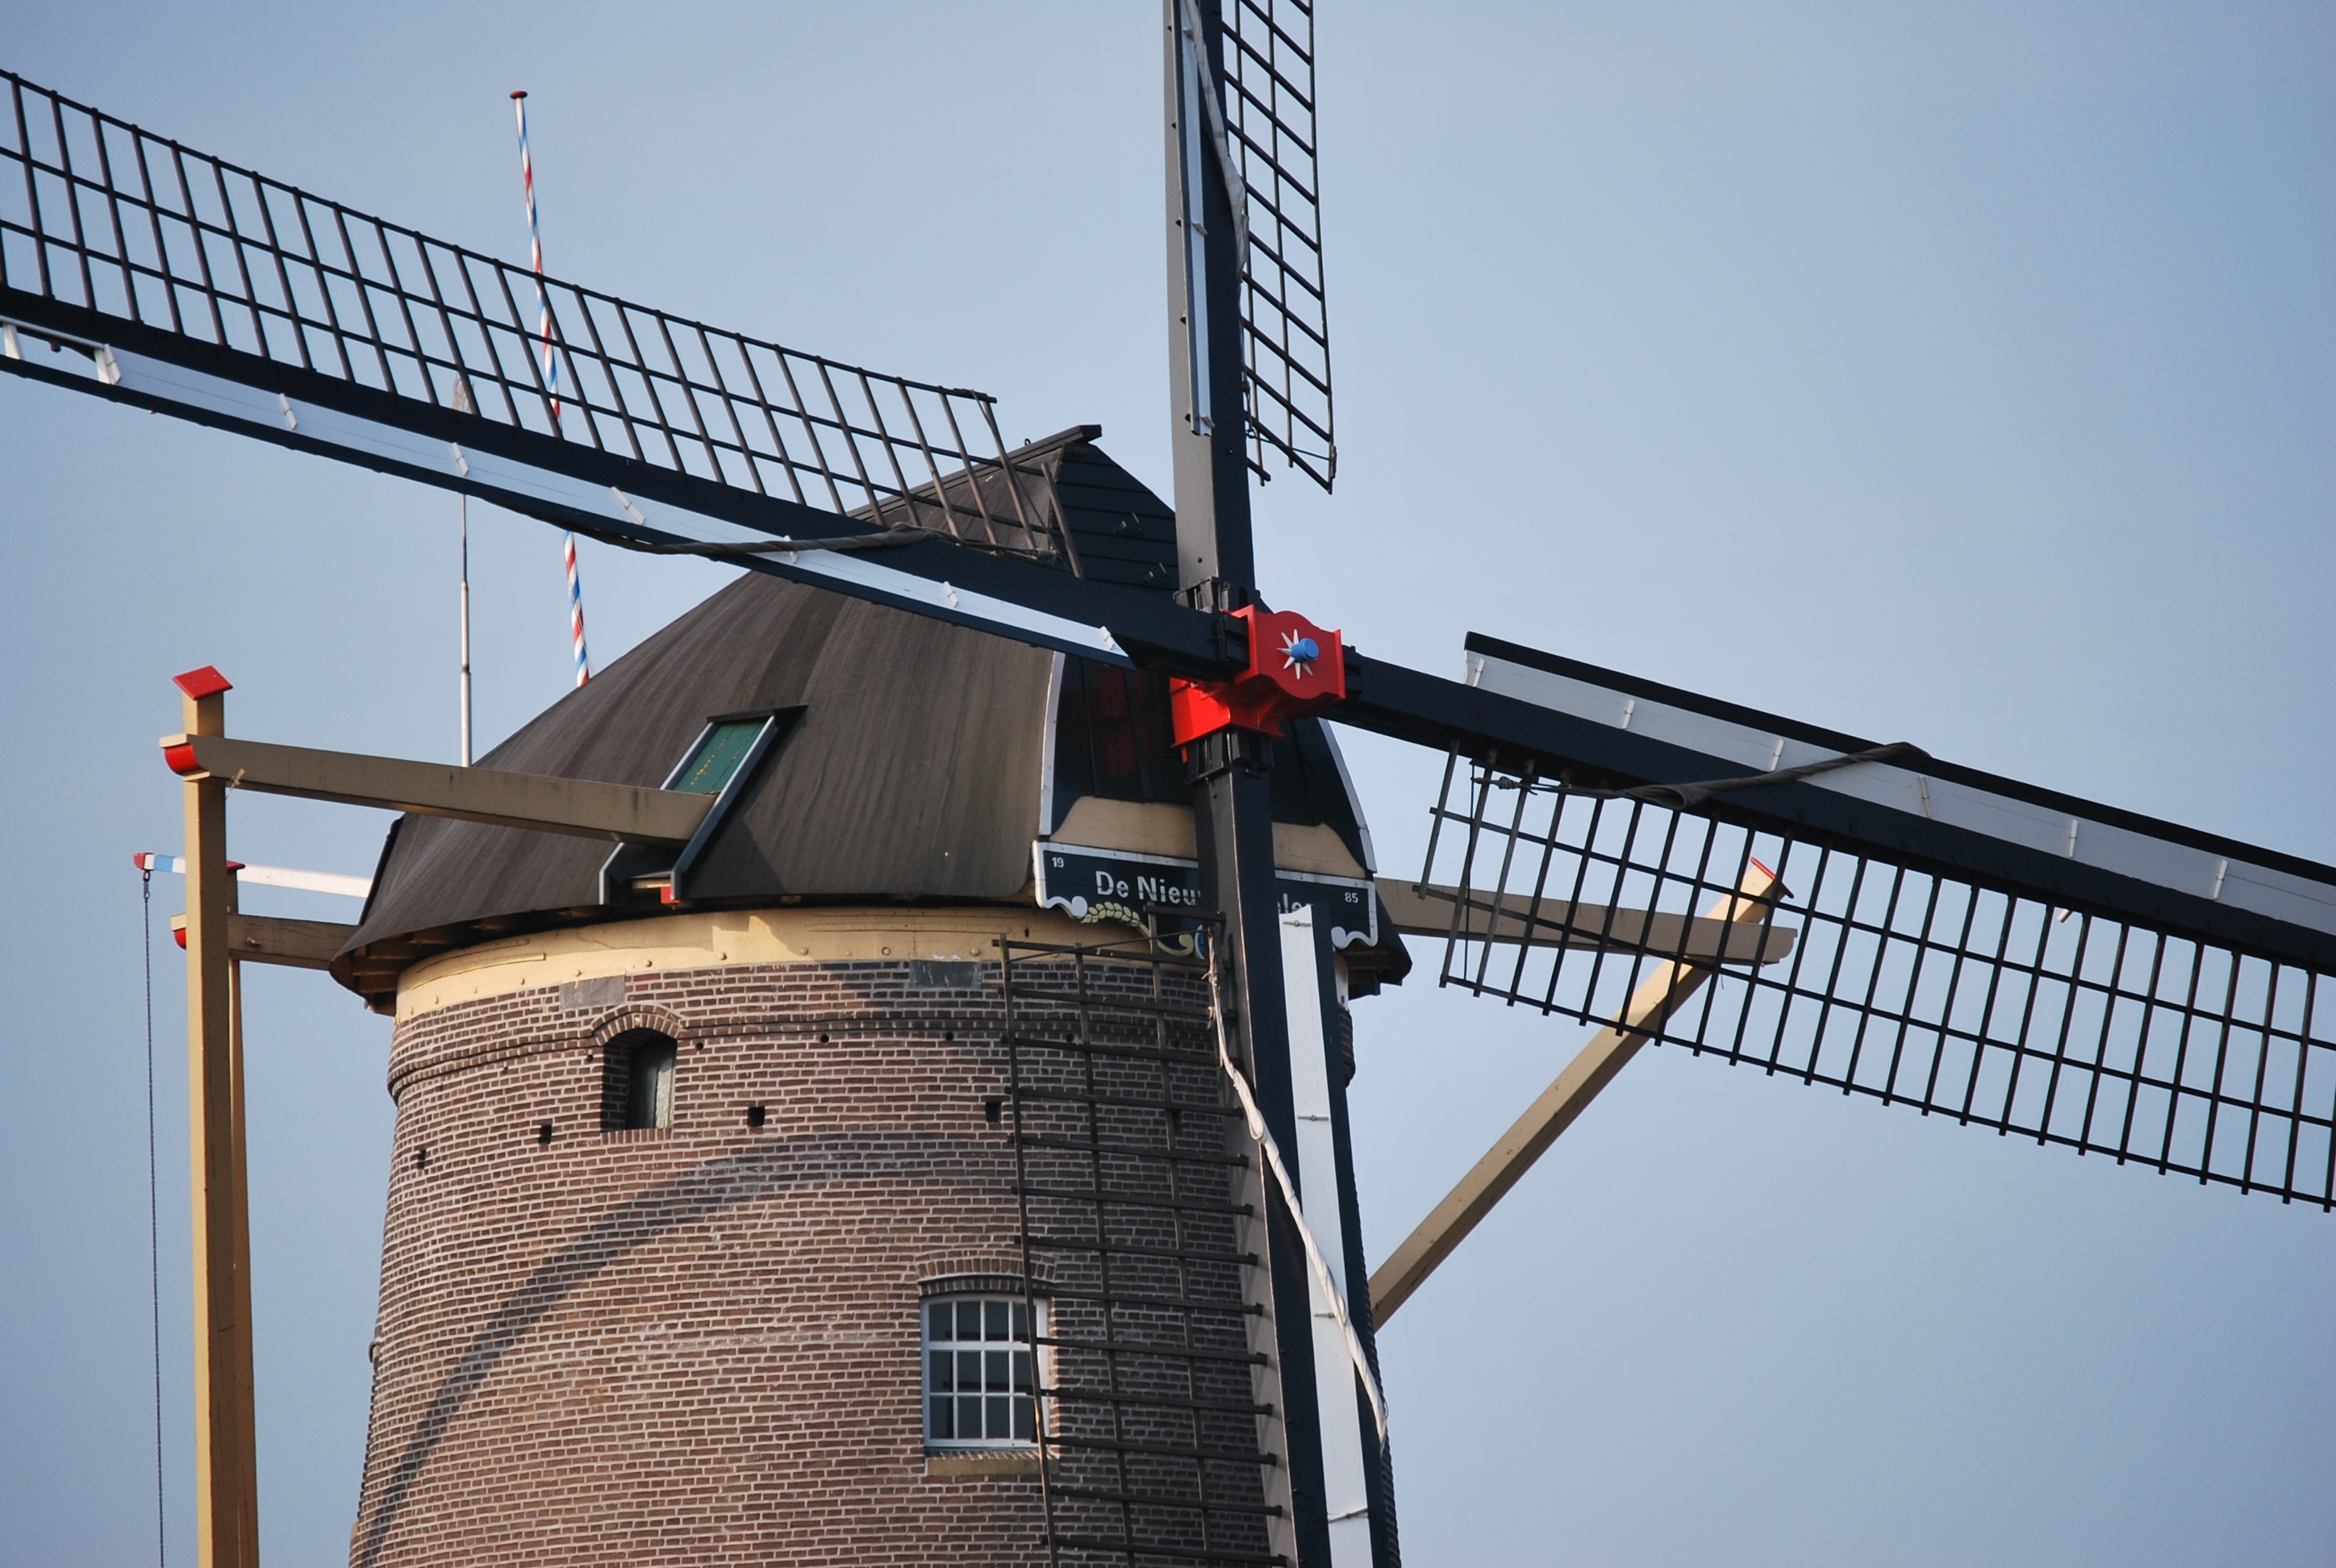
windmill, wind, tower, mast, netherlands, mill